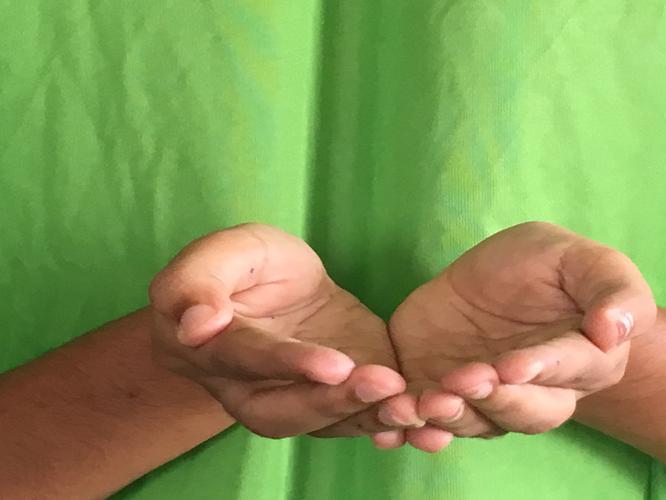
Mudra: Pushpaputa
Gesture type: double_hand